Sumitro Djojohadikusumo

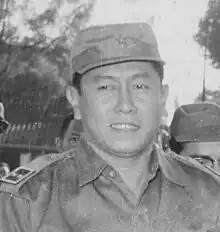
Ahmad Husein, leader of the Banteng Council in West Sumatra.

After the handover of sovereignty, Sumitro briefly served as the director general of planning at the Department of Economic Affairs. He was then appointed as Minister of Trade and Industry in the newly formed Natsir Cabinet as a member of Sutan Sjahrir's Socialist Party of Indonesia (PSI). He replaced Tandiono Manu who served in the previous Halim Cabinet. Natsir's cabinet was sworn in on 6 September 1950. Contrary to the views of Finance Minister Sjafruddin Prawiranegara who focused on agricultural development, Sumitro viewed industrialization as necessary to develop Indonesia's then-agrarian economy. Sumitro introduced the "Economic Urgency Plan" which aimed to restore industrial facilities that had been damaged by the Japanese invasion and the subsequent war of independence. The plan, sometimes called the "Sumitro Plan", was published in April 1951 (after he left office) and called for the use of government funds to develop industrial facilities across Java and Sumatra. Although the plan was continued under the succeeding Sukiman and Wilopo Cabinets, neither managed to complete it within its two-year timeline, and the duration of the plan was extended to three years.